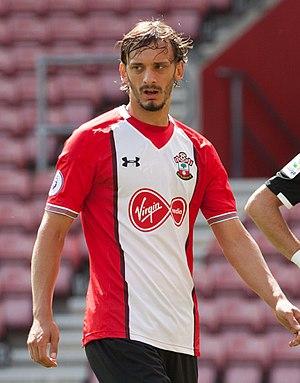
Manolo Gabbiadini, né le 26 novembre 1991 à Calcinate, dans la province de Bergame en Lombardie, est un footballeur international italien qui évolue au poste d'attaquant au sein du club italien de la Sampdoria de Gênes.